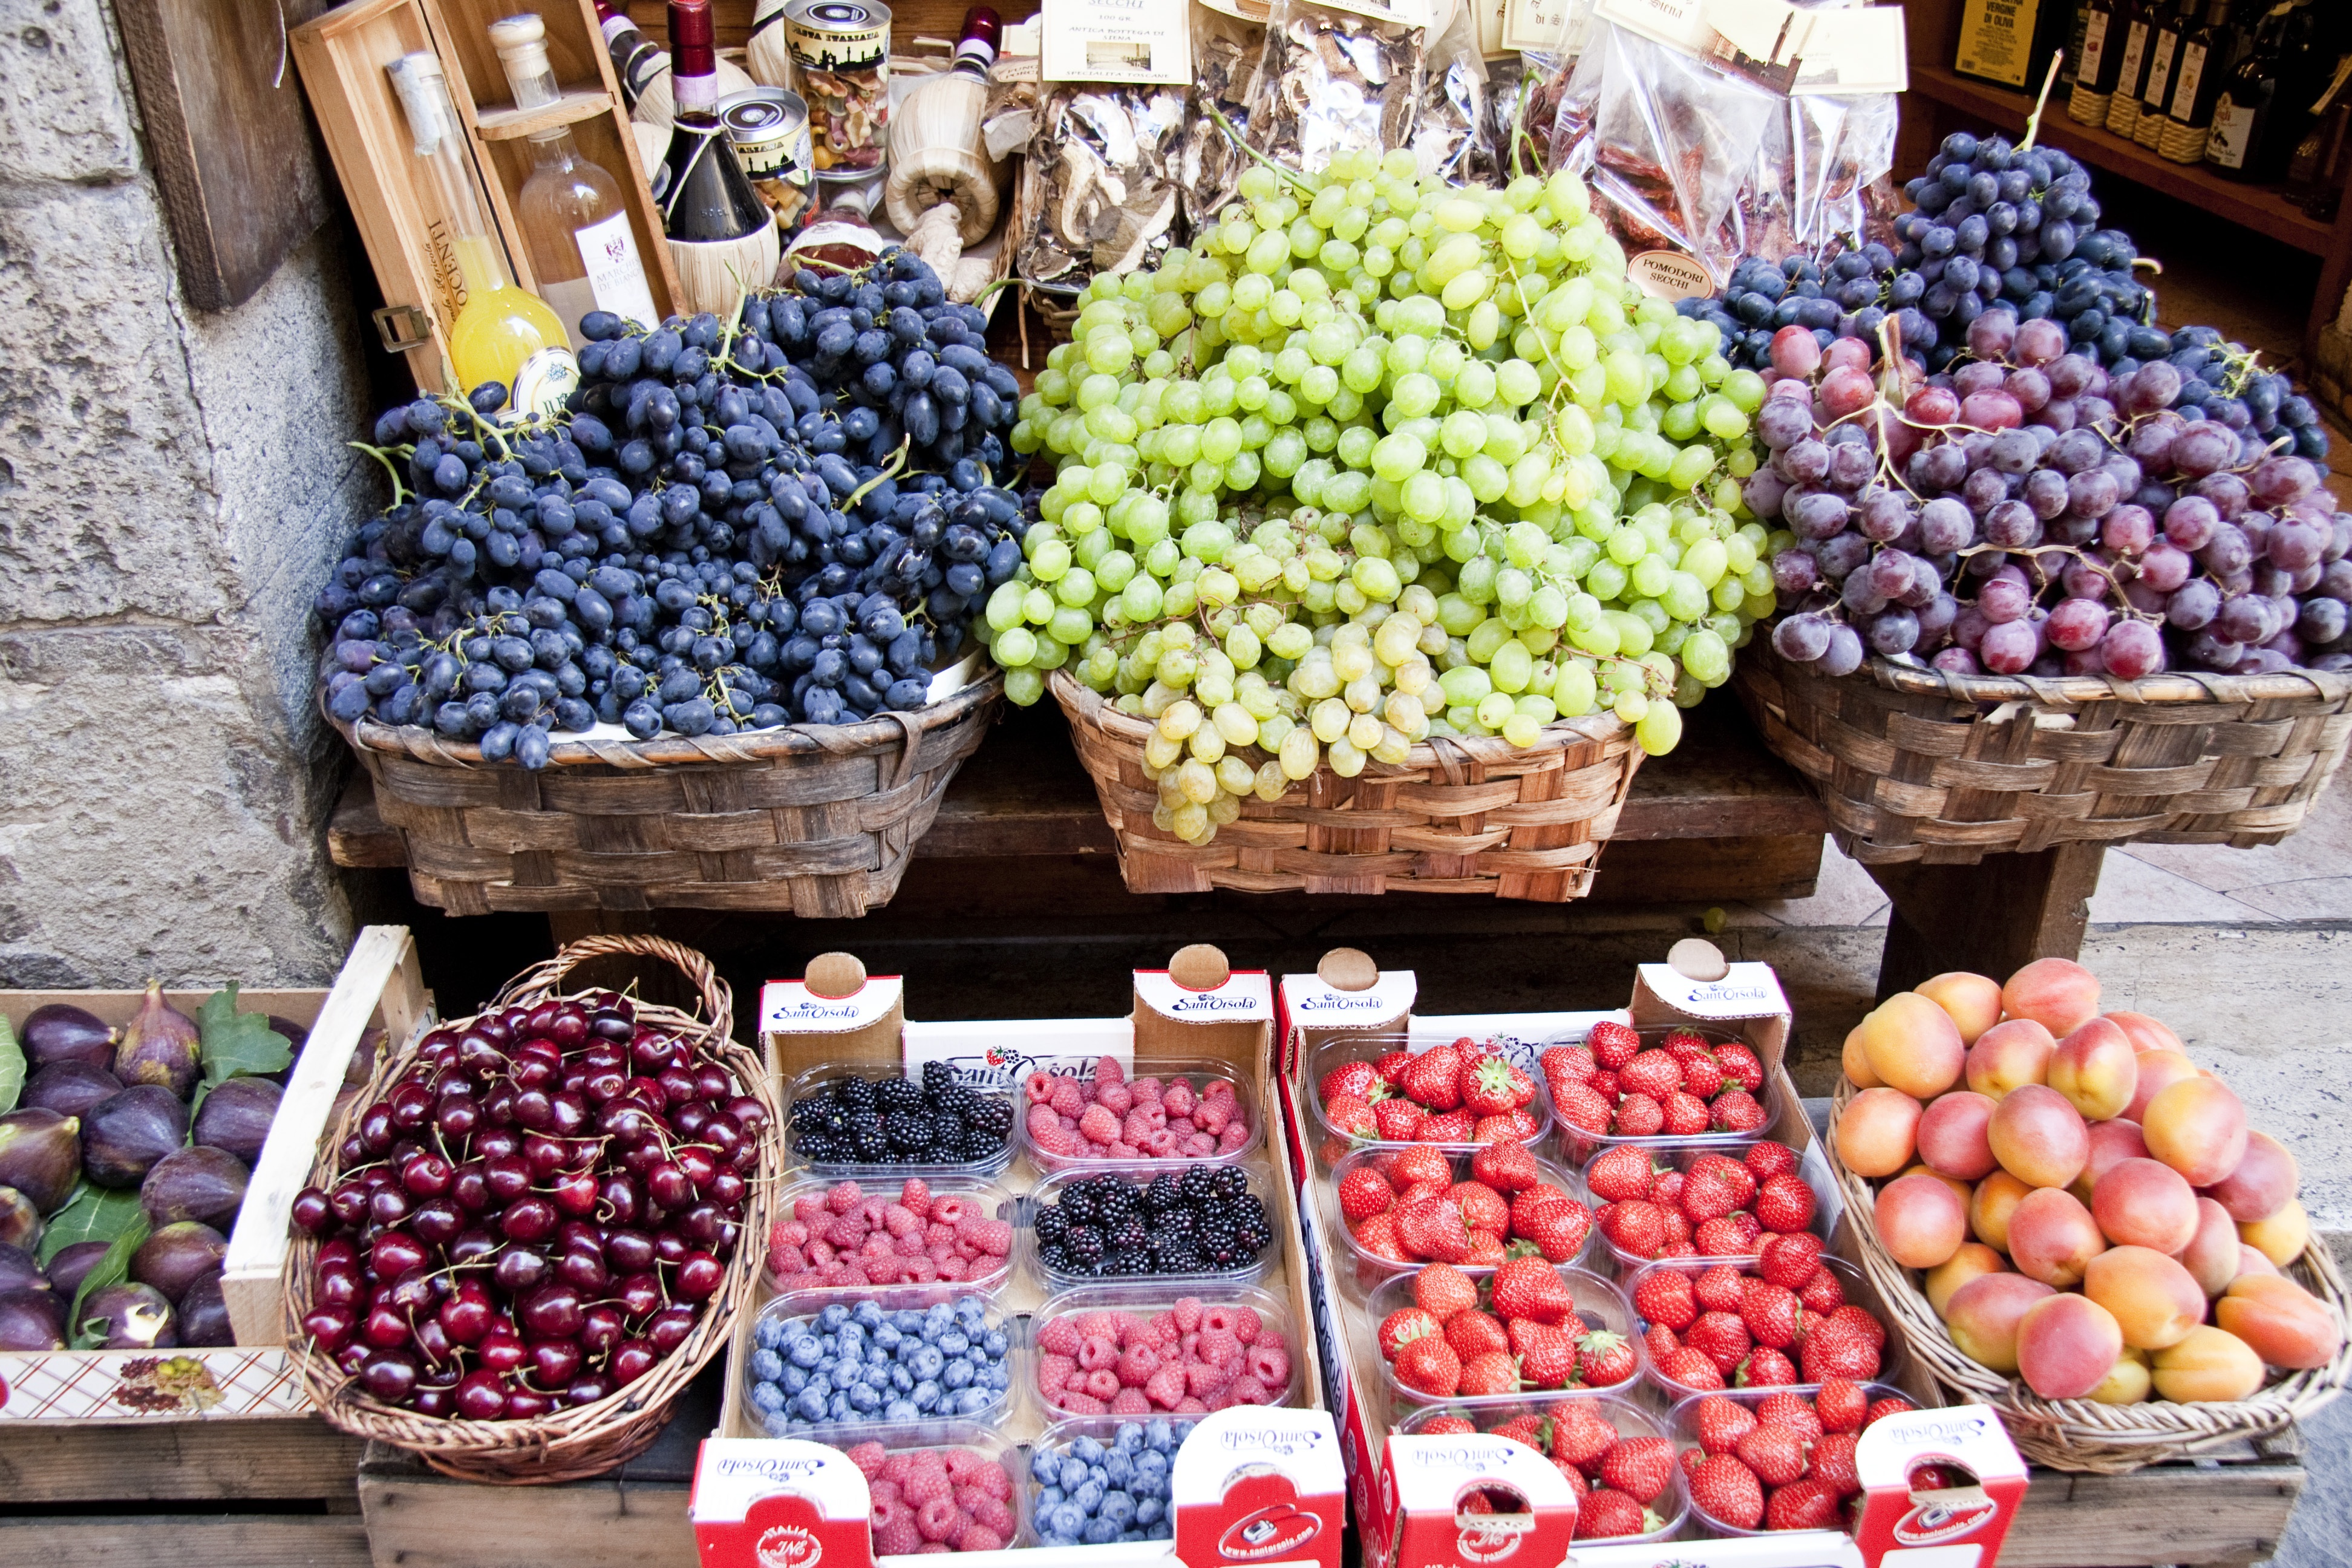
plant, fruit, berry, flower, city, food, vendor, produce, italy, bazaar, market, marketplace, public space, vegetables, local food, human settlement, greengrocer